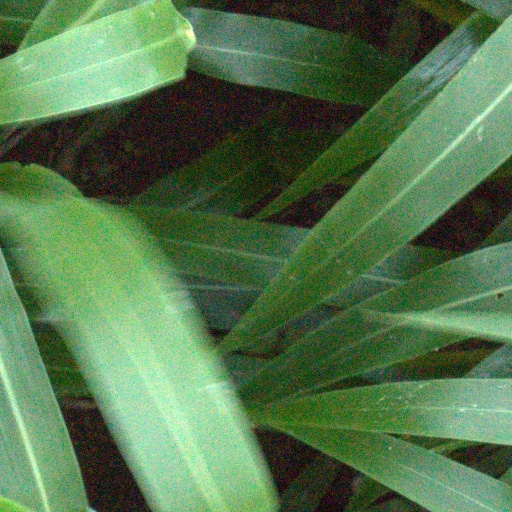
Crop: sorghum